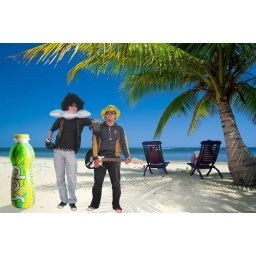
Relaxing under a palm tree on remote beach